Bedfordia salicina

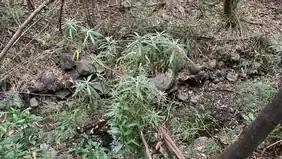
Typical wet gully habitat of "Bedfordia salicina"

"Bedfordia salicina" is a common large shrub or small tree, tall and wide, in the family Asteraceae. The central stem twists and bends in a mostly erect habit, with many lateral stems branching outwards and upward in a candelabra-like-fashion. Young wood of apical meristems are covered in silvery tomentum. Soft mesophyllic leaves have a dark green adaxial surface and a silvery abaxial covered in dense, matted, single layer of stellate hairs. Leaves are alternate and arise from very short petioles (up to ), are long and moderately broad, oblanceolate and undulate with prominent midrib and subtending veins and slightly revolute margins. Inflorescence an irregular panicle of 8-25 capitula which arise from the several upper leaf axils to form dense clusters of more than five bright yellow tubular disc florets and herbaceous phyllaries. Flowers October through to December. Fruits form an achene long through to March; old capitula remains year-round.